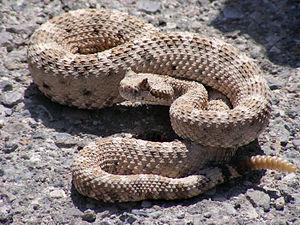
Crotalus cerastes ou Crotale cornu est une espèce de serpents de la famille des Viperidae.
Le parc national de la vallée de la Mort est situé à l'est de la Sierra Nevada, en Californie, et s'étend en partie sur le Nevada. Avec plus de 13 600 km², ce parc de zone aride, intégralement situé dans le désert des Mojaves, est l'un des plus grands parcs nationaux américains.